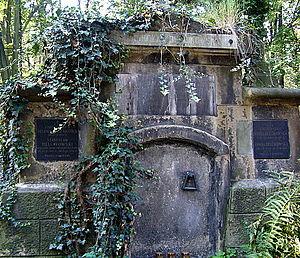
Adam Bełcikowski est un historien de la littérature, dramaturge et poète polonais né le 24 décembre 1839 et mort le 13 janvier 1909, à Cracovie. La famille Bełcikowski est une famille de Cracovie dont certains membres furent homme politique, cartographe, médecin. Jan Bełcikowski et Włodzimierz Bełcikowski furent eux aussi écrivains.